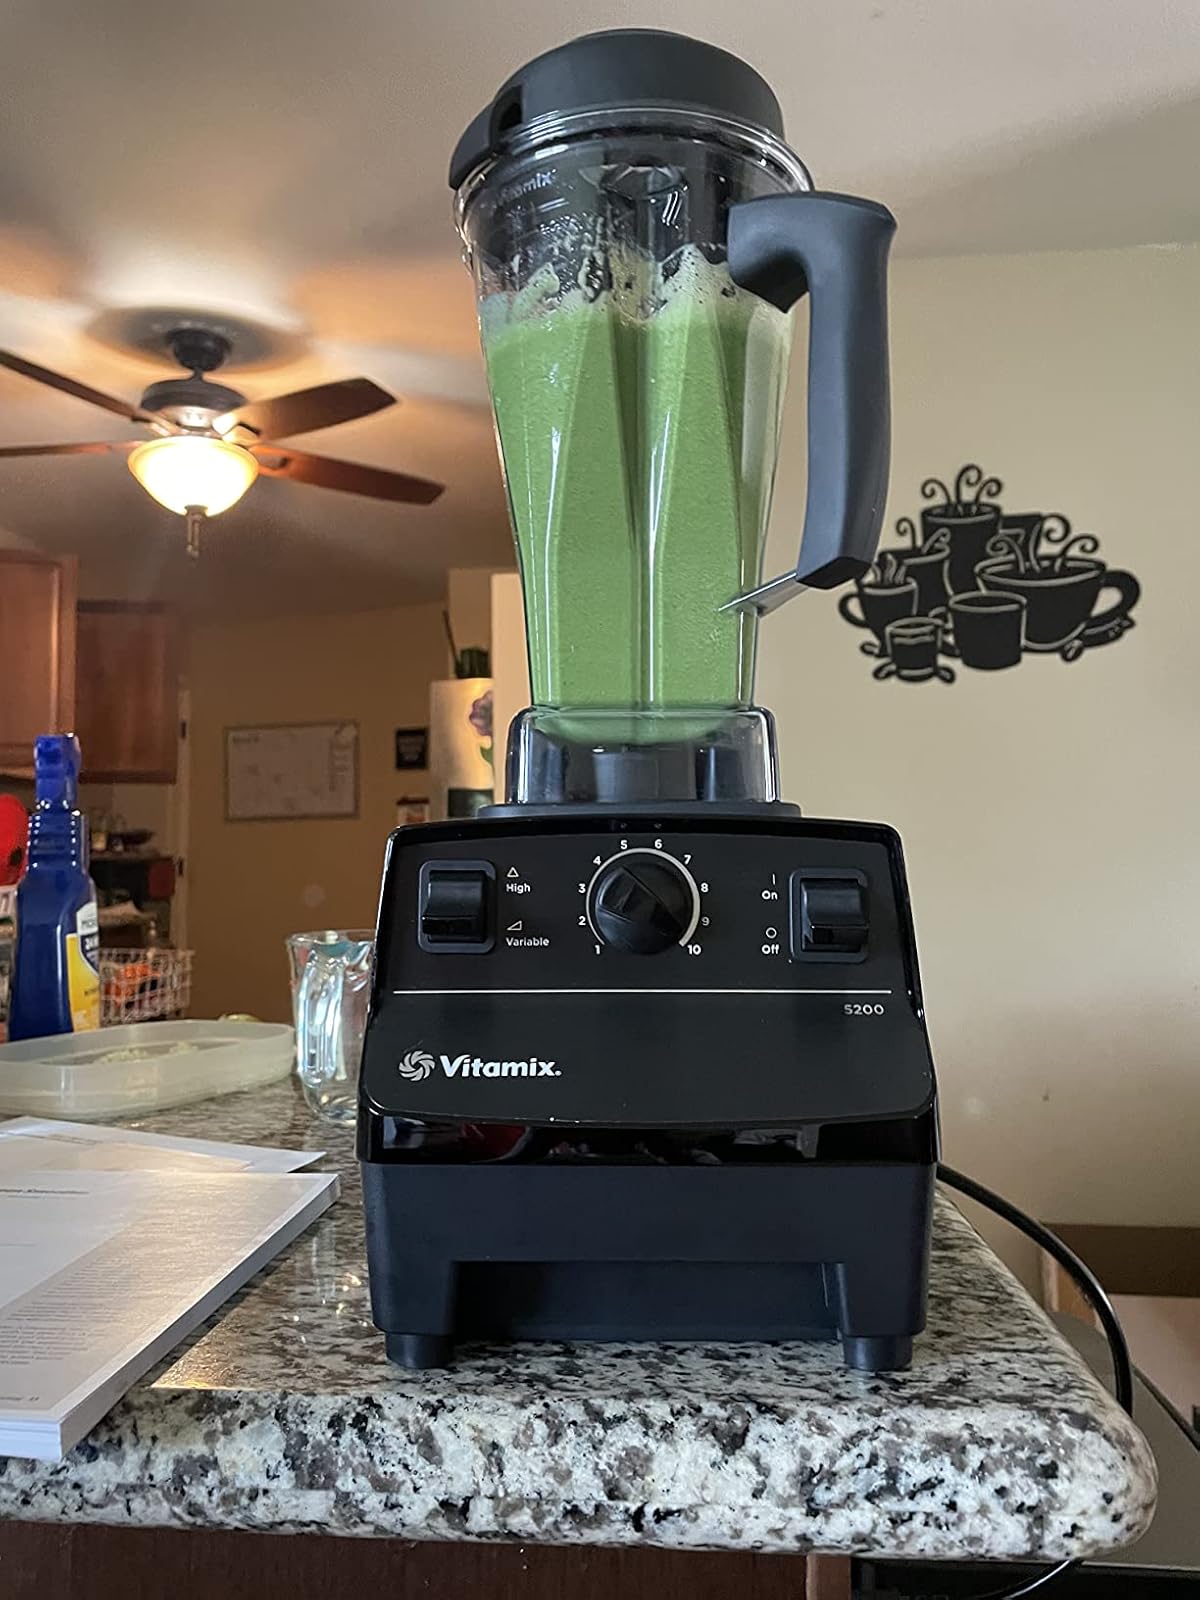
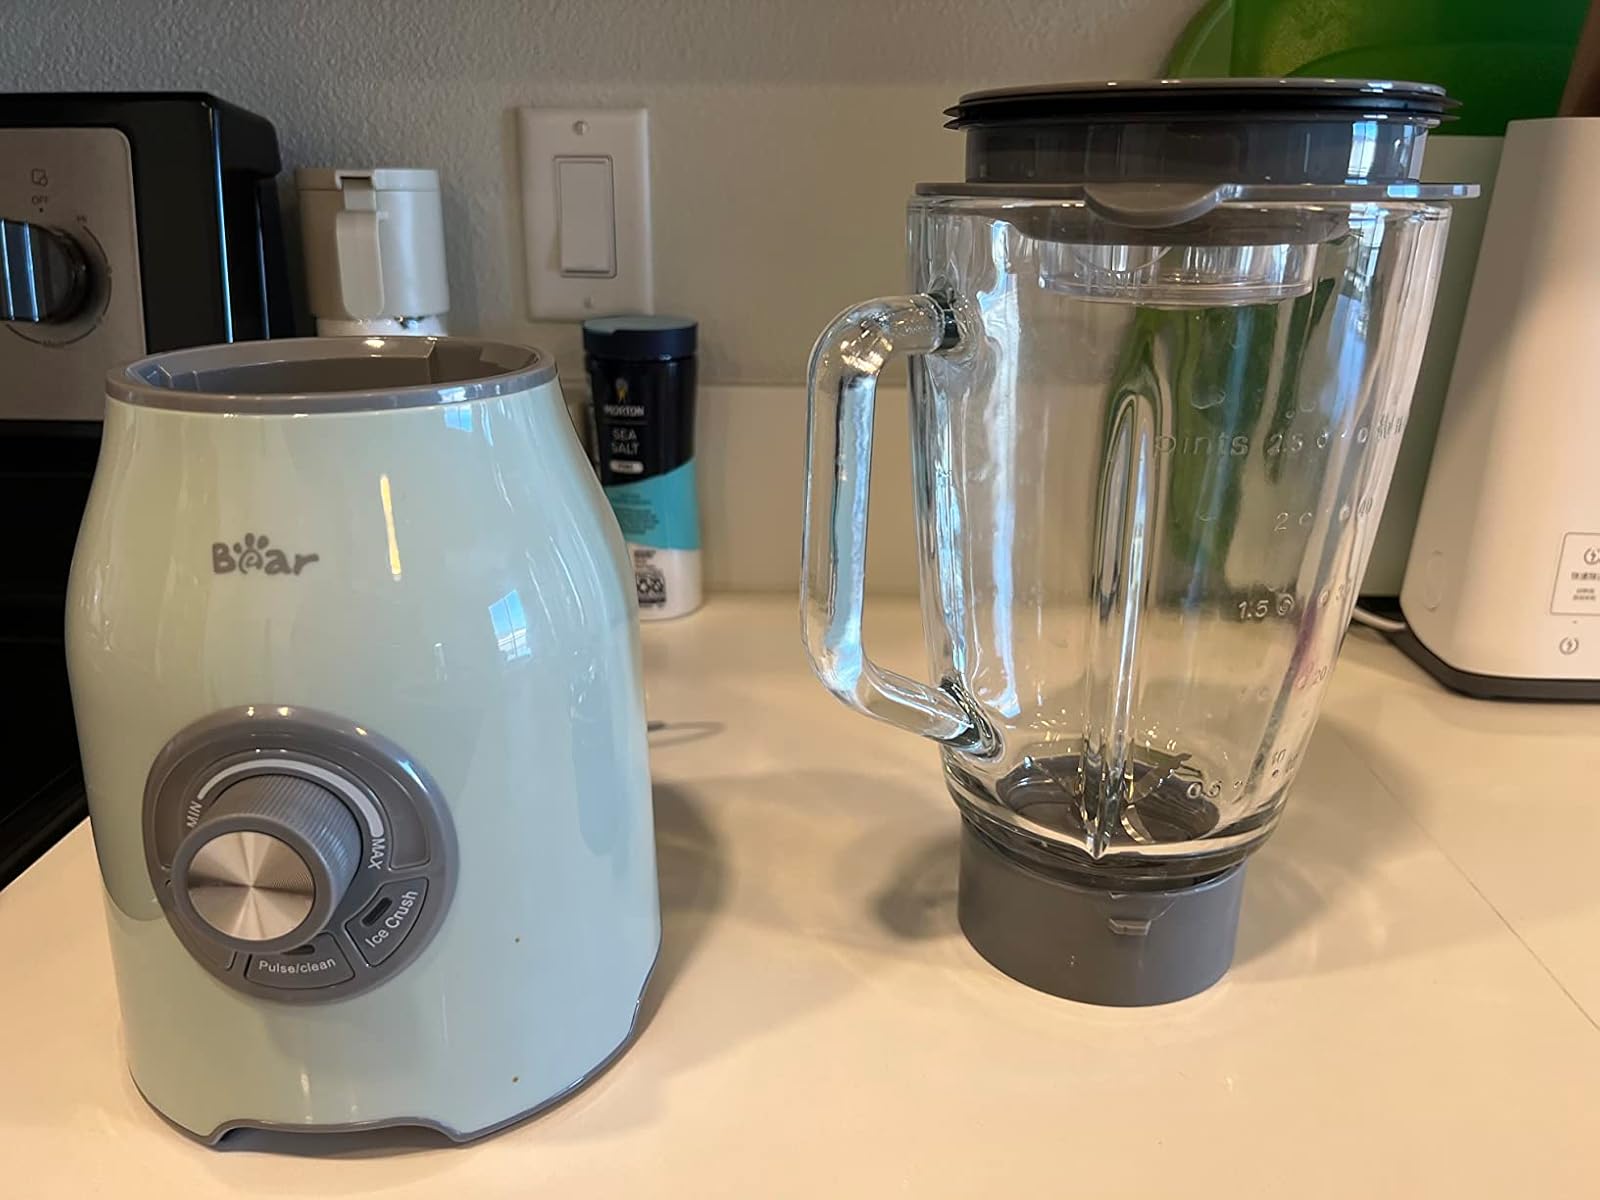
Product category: items_blender
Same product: no